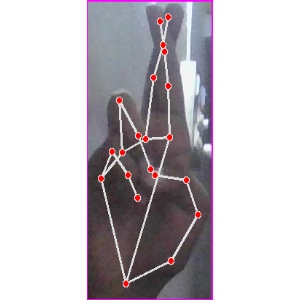
अक्षर: र